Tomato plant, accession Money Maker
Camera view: vertical (180 deg); turntable rotation: 120 degrees
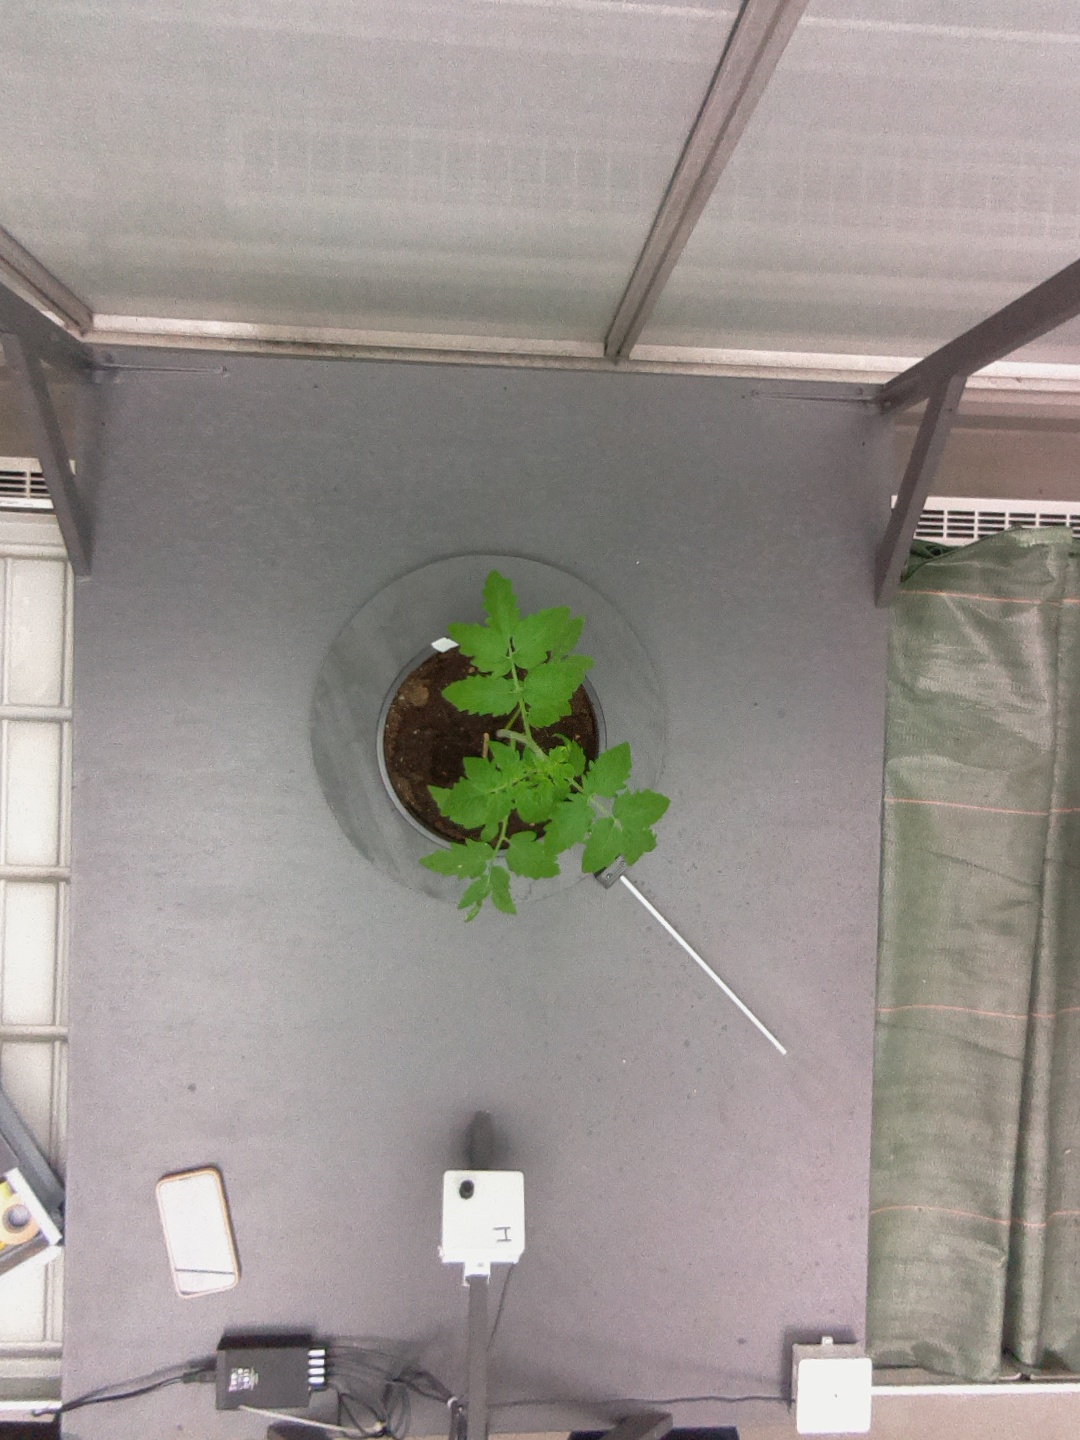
BBCH growth stage 13: 6 of true leaves visible